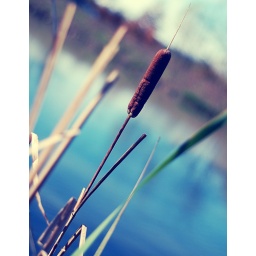
I hear lake water lapping with low sounds by the shore. I hear it in the deep heart's core~